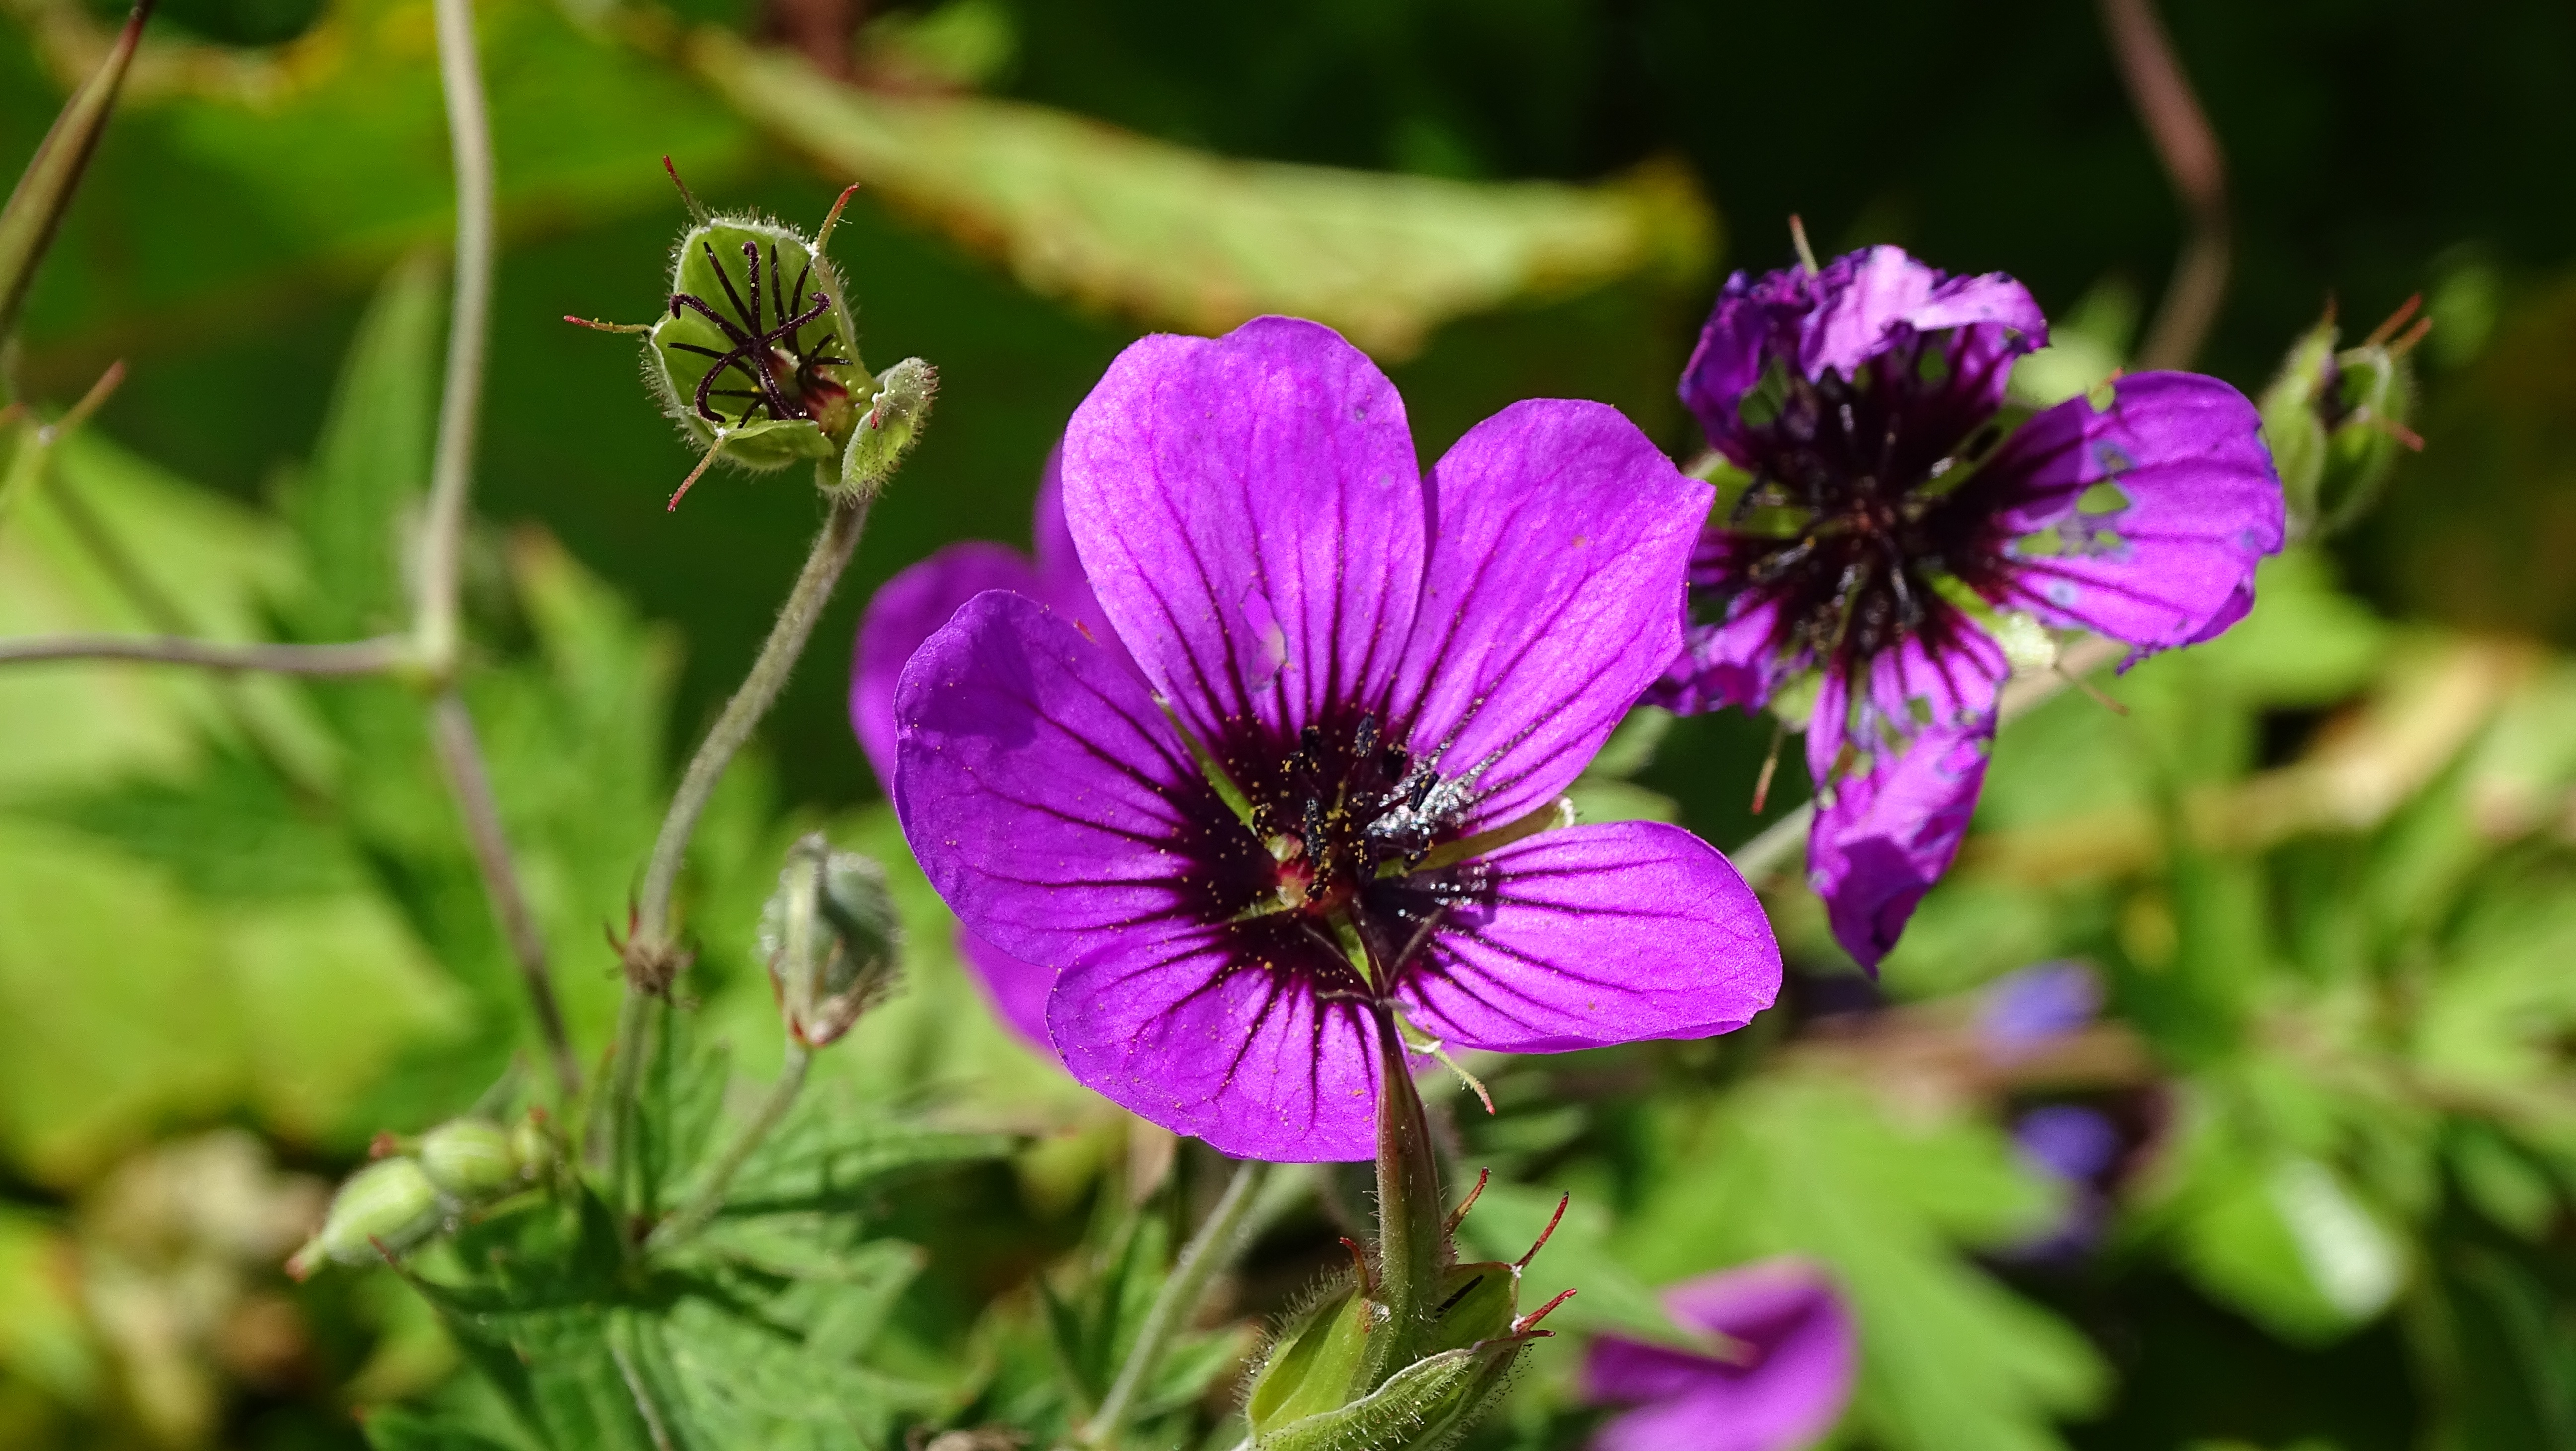
plant, meadow, flower, purple, botany, flora, wildflower, flowers, geranium, mountains, macro photography, flowering plant, geraniaceae, geranium cinereum, batumi, annual plant, land plant, geraniales